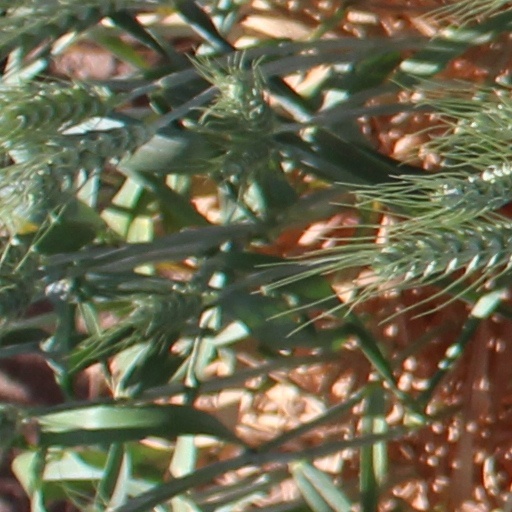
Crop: wheat